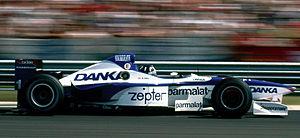
L'Arrows A18 est la monoplace engagée par l'écurie Arrows lors de la saison 1997 de Formule 1. Elle est pilotée par le champion du monde Damon Hill, en provenance de Williams F1 Team, et le Brésilien Pedro Diniz, en provenance de Ligier.
Damon Graham Devereux Hill, dit Damon Hill, né le 17 septembre 1960 à Hampstead, est un pilote automobile anglais, champion du monde de Formule 1 en 1996. Fils de Graham Hill, titré en 1962 et 1968, il est le premier champion du monde de Formule 1 à avoir succédé à son père au palmarès de son sport, Nico Rosberg l'imitant en 2016.
Arrows, est une ancienne écurie de Formule 1 britannique, ayant participé au championnat du monde de 1978 à 2002. Le nom de l'écurie est un acronyme constitué du nom des fondateurs : Franco Ambrosio, Alan Rees, Jackie Oliver, Dave Wass et Tony Southgate.